Odense

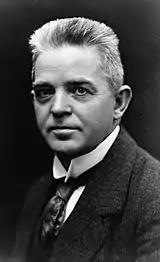
Carl Nielsen, 1910

Odense is the centre for media activity on Funen, and the hub of the regional network. Its principal newspaper is "Fyens Stiftstidende", a daily broadsheet owned by Den Fynske Bladfond and published by Fyens Stiftstidende A/S, which was established on 3 January 1772. Until 1841 the newspaper was known as "Kongelig Priviligerede Odense Adresse-Contoirs Efterretninger", and on 13 April 1993 the newspaper changed its 221-year-old tradition as a midday newspaper, to a morning paper. In 2013, it had an average circulation of 47,738, down from some 60,500 in 2005. The editor in chief, Per Westergård, chairs the board of the Centre for Journalism at the University of Southern Denmark, one of the two university journalism departments in Denmark. Denmark's largest university press, the University Press of Southern Denmark, is also based in Odense. It was founded in 1966 as "Odense University Press" ("Odense Universitetsforlag"), and its authors are mainly academics from the University of Southern Denmark.